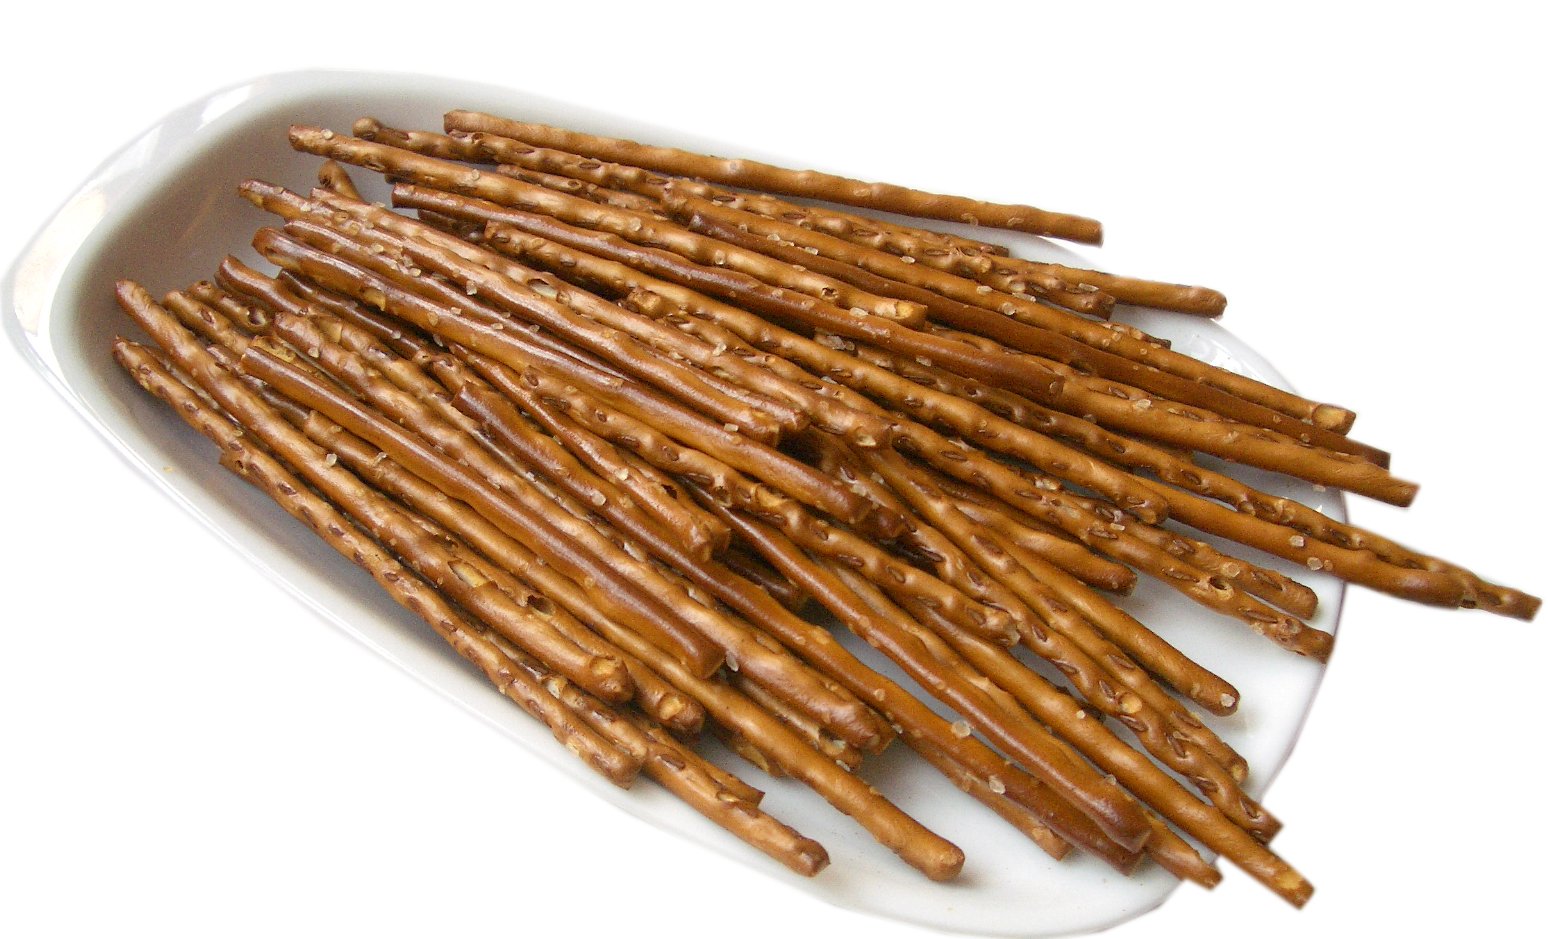
wood, food, herb, produce, vegetable, crop, snack, fast food, flavor, junk food, grass family, salzstangen, salt rod